Ida Gerhardt

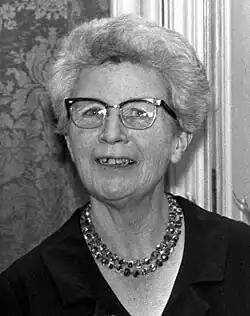
Ida Gerhardt (1968)

Ida Gerhardt (11 May 1905 in Gorinchem – 15 August 1997 in Warnsveld) was a classicist and Dutch poet of a post-symbolist tradition.